Butternut, Wisconsin

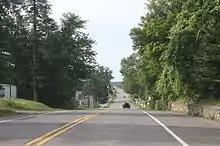
Looking south in Butternut

As of the census of 2010, there were 375 people, 180 households, and 103 families living in the village. The population density was . There were 214 housing units at an average density of . The racial makeup of the village was 94.1% White, 2.7% Native American, 0.3% from other races, and 2.9% from two or more races. Hispanic or Latino people of any race were 1.1% of the population.